Calendar

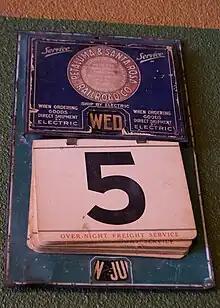
A calendar from the Petaluma and Santa Rosa Railroad

A fiscal calendar generally means the accounting year of a government or a business. It is used for budgeting, keeping accounts, and taxation. It is a set of 12 months that may start at any date in a year. The US government's fiscal year starts on 1 October and ends on 30 September. The government of India's fiscal year starts on 1 April and ends on 31 March. Small traditional businesses in India start the fiscal year on Diwali festival and end the day before the next year's Diwali festival.